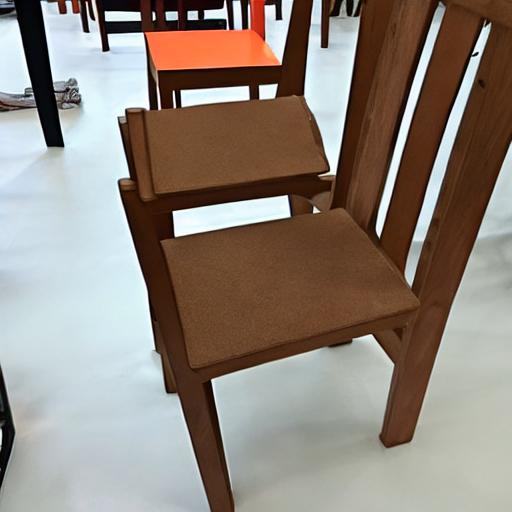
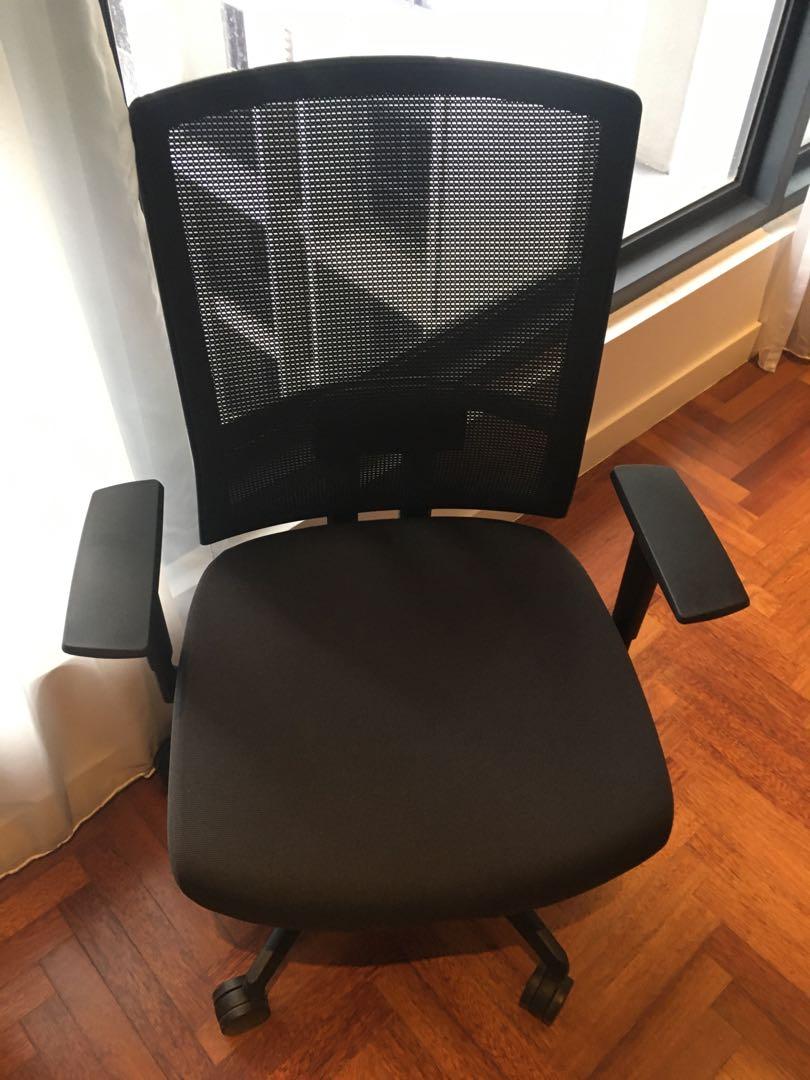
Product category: items_chair
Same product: no